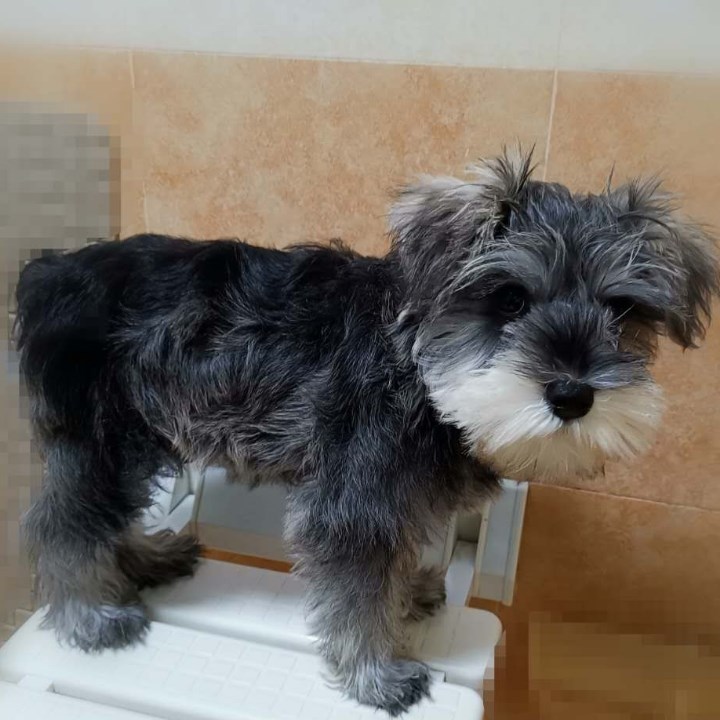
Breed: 2342-n000102-miniature_schnauzer